Kanakeshwar

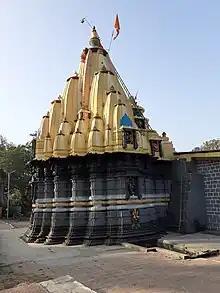
Sun shining on the temple

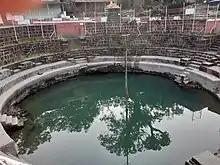
Pushkarni at Kanakeshwar

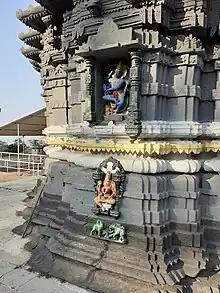
Part of the temple facing Pushkarni

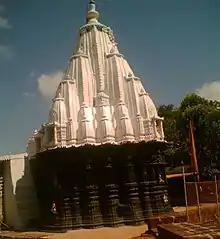
Kanakeshwar Temple

Shree Kshetra Kanakeshwar (Hindi: श्री क्षेत्र कनकेश्वर), on the Konkan coast near Alibag, is a popular place, famous for its cool climate and the old temple of Shiva. The temple is situated on a small hill near the village of Mapgaon which is almost 12 km from Alibag. The hill is almost 1200 feet high and one has to climb 650 steps to reach the temple.